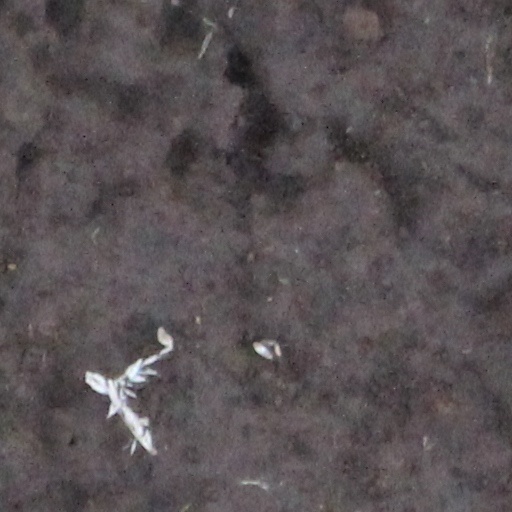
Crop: wheat